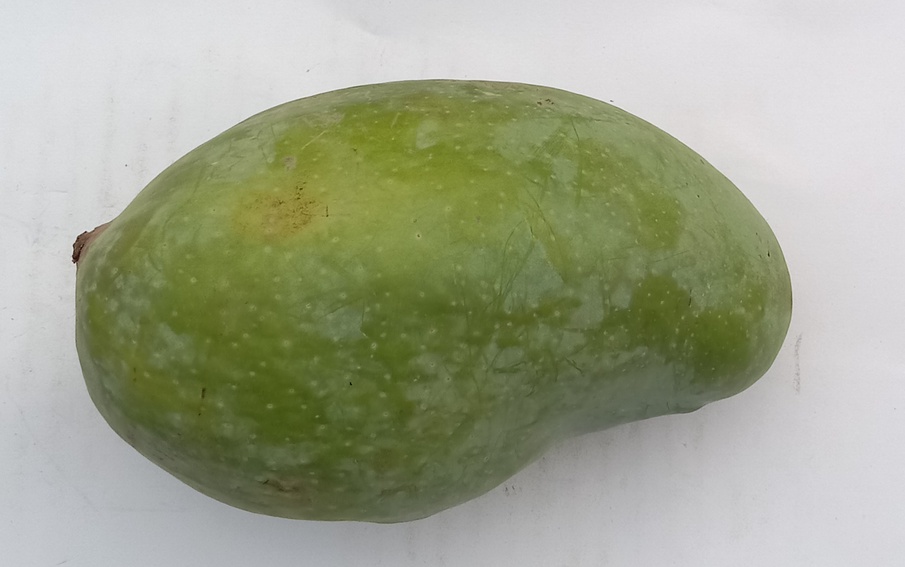
Mango variety: Sindhri